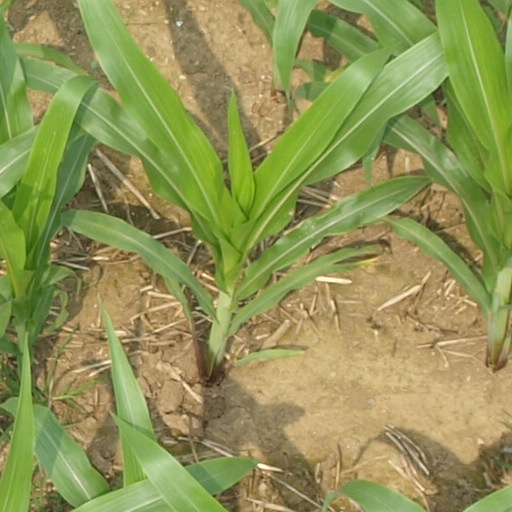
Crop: maize; corn